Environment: real
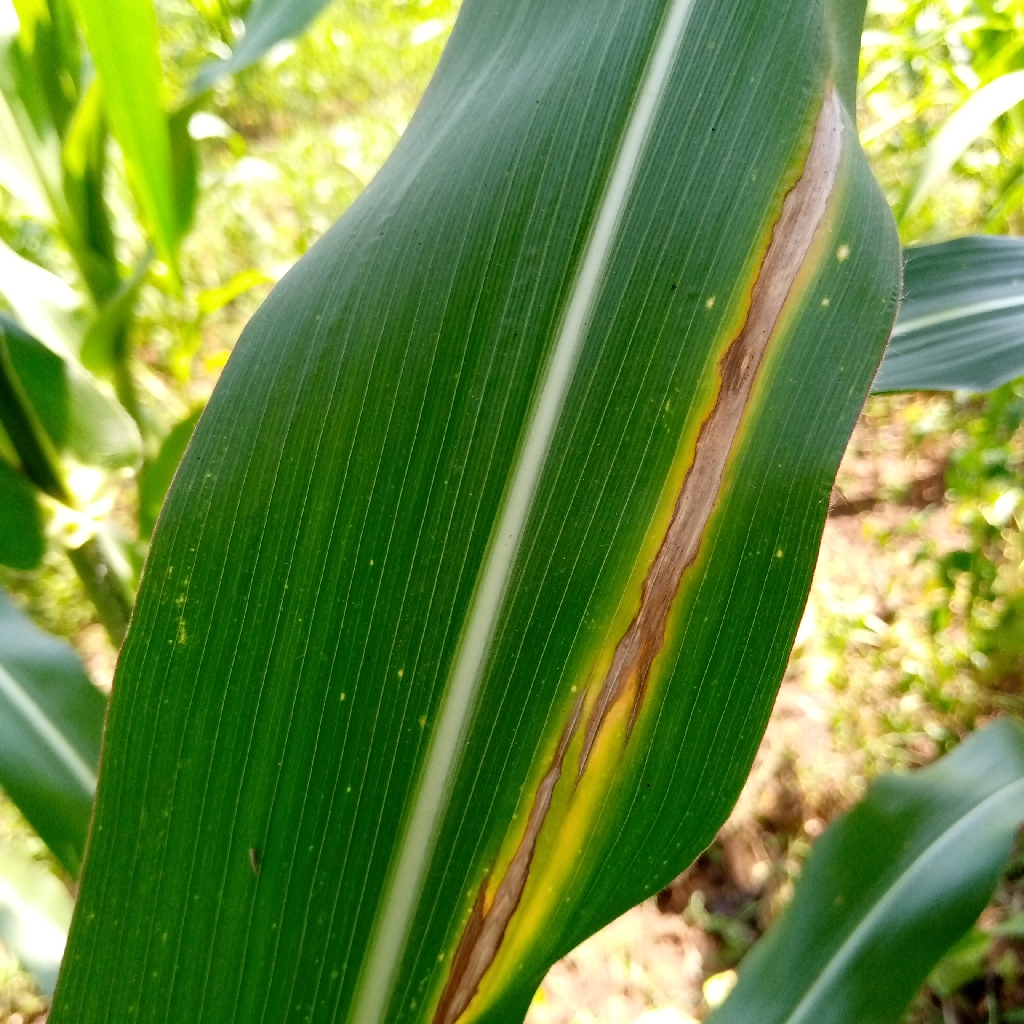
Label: northern_corn_leaf_blight